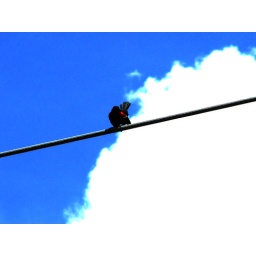
Brightened it up in CS3 redwinged black bird